Krišjānis Valdemārs

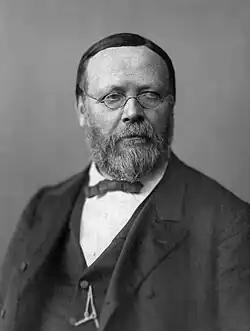

Krišjānis Valdemārs (in Germanized spelling as Christian Waldemar or Woldemar) (2 December 1825 at Vecjunkuri in Ārlava parish (now Valdgale parish, Courland, Latvia) – 7 December 1891 in Moscow, Russia) was a writer, editor, educator, politician, lexicographer, folklorist and economist, the spiritual leader of The First Latvian National Awakening and the most prominent member of the Young Latvians movement.